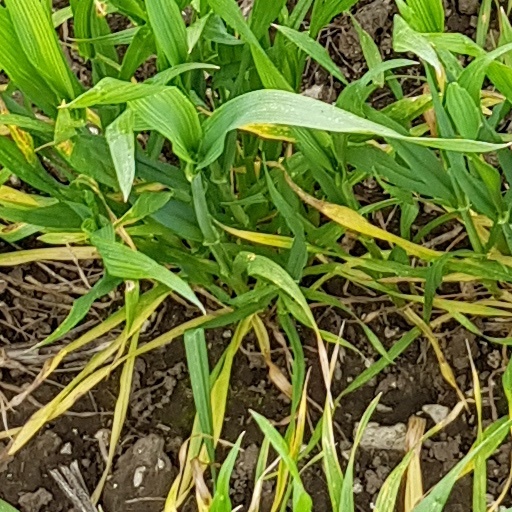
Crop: wheat